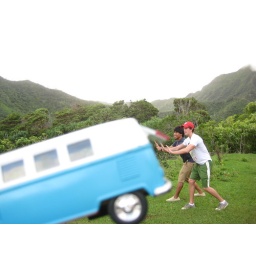
LOST tour in Oahu, pushing Dharma van down the hill